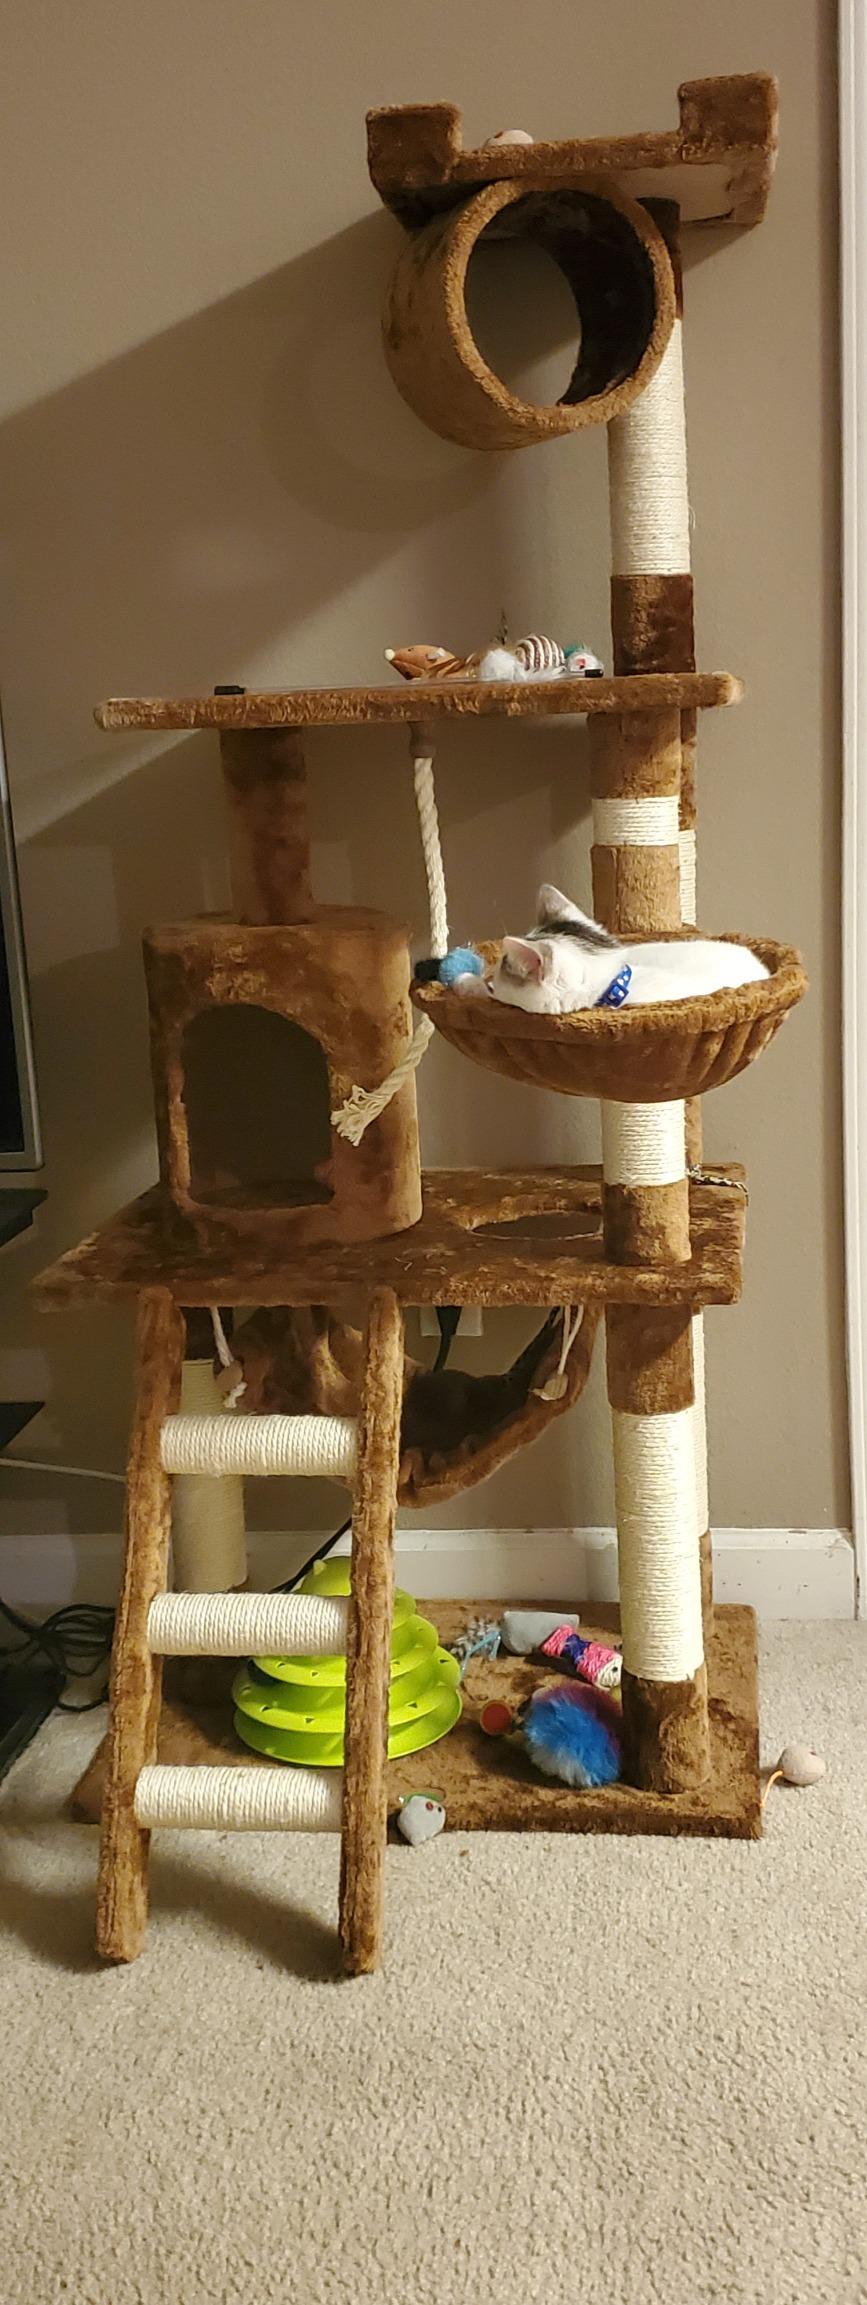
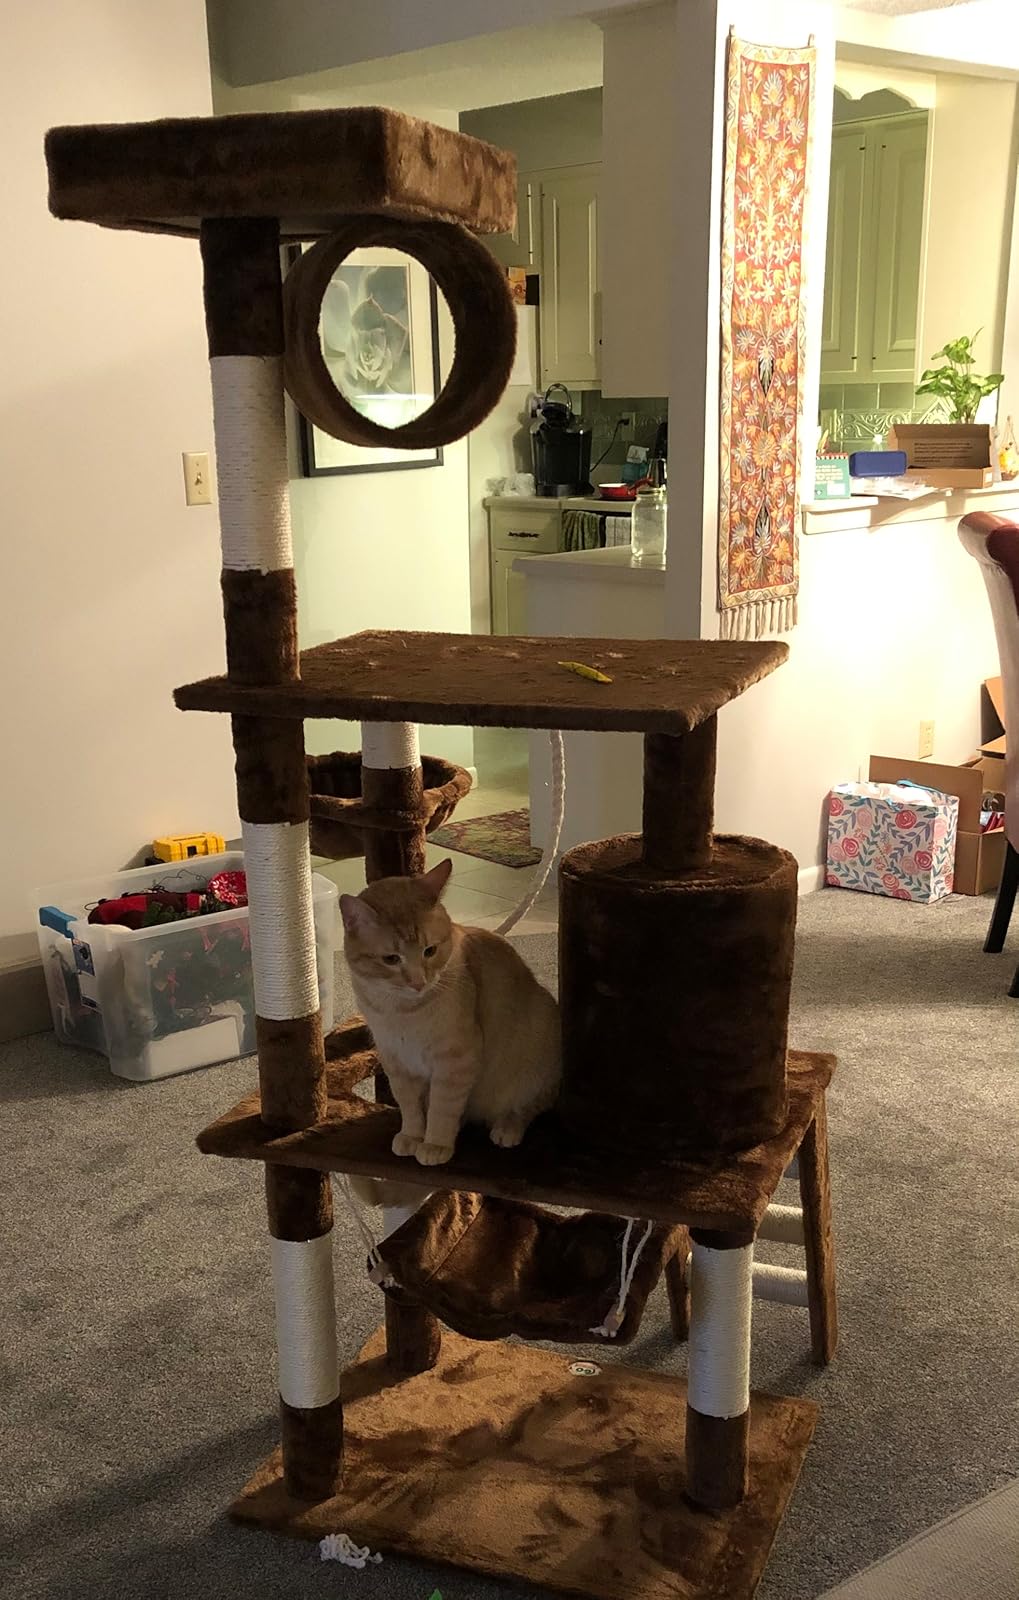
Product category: items_cat tree
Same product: yes